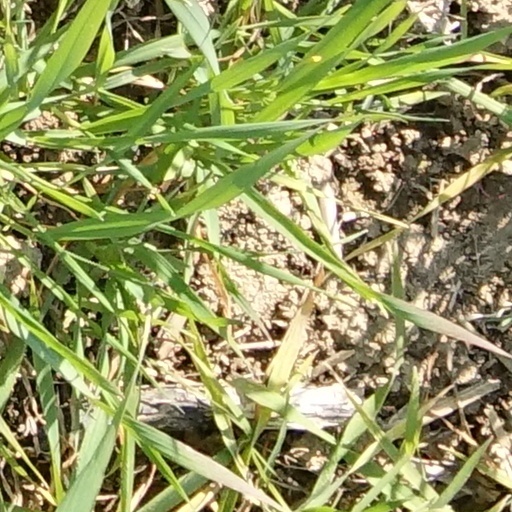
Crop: wheat